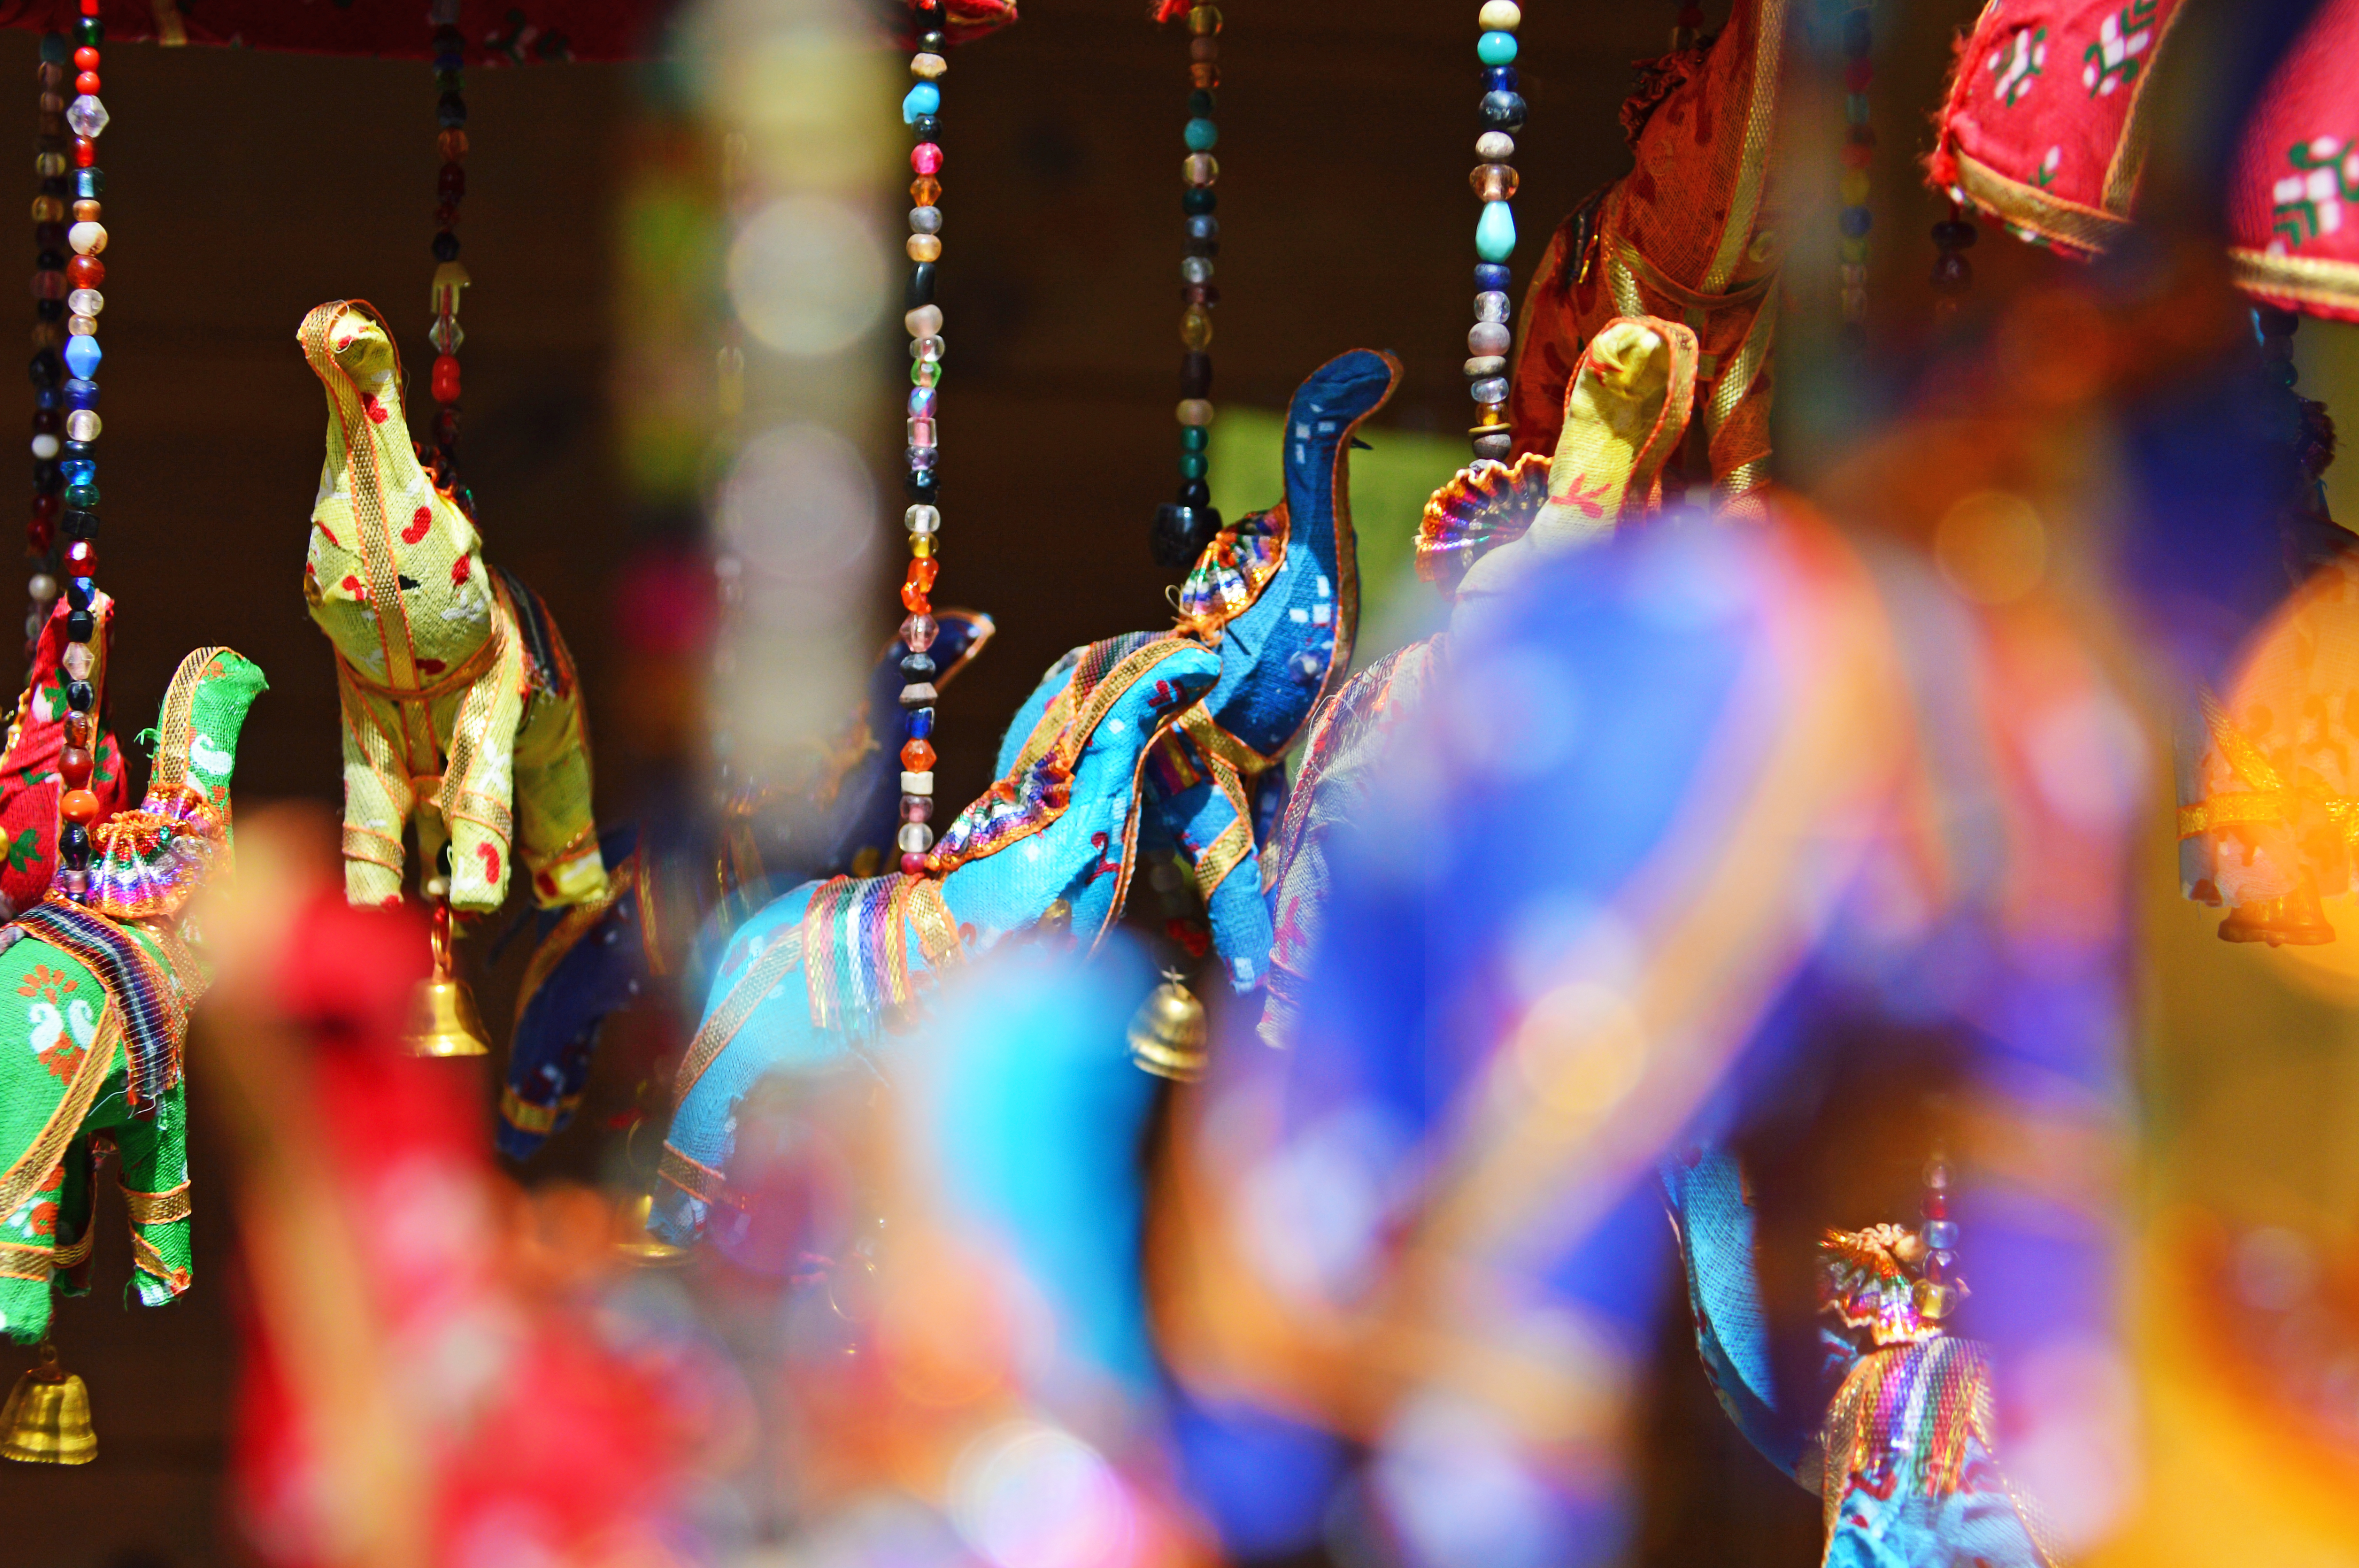
wind, chimes, chime, japan, summer, glass, bell, style, blue, green, background, bells, colorful, beautiful, garden, red, closeup, white, yellow, outdoor, culture, plants, decoration, design, light, traditional, color, jewelry, gold, party, luxury, gift, abstract, travel, holiday, tree, fashion, shop, bright, fair, event, tradition, lighting, amusement ride, festival, fun, carnival, fete, amusement park, christmas decoration, christmas, christmas lights, night, recreation